Shipunov 2A42

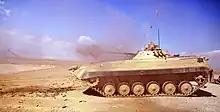
Czechoslovak-built BMP-2 in service with the Czech army in Afghanistan, September 2010.

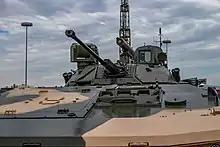
Turret of Belarusian-made Volat V2 APC, 2021.

The 2A72 30mm autocannon, designed by KBP Instrument Design Bureau, is a lighter, less complex cousin of the 2A42, with a longer barrel. While the latter has 578 parts, 2A72 has only 349 parts, allowing it to weigh only 84 kg (with 36 kg barrel). 2A72 uses long recoil principle, resulting in lower recoil (7t instead of 20), but lower rate of fire (300-330 instead of 550). 2A72 is used in: